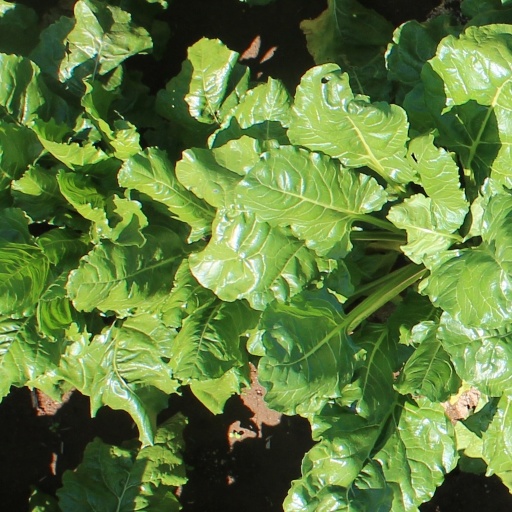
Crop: sugar beet